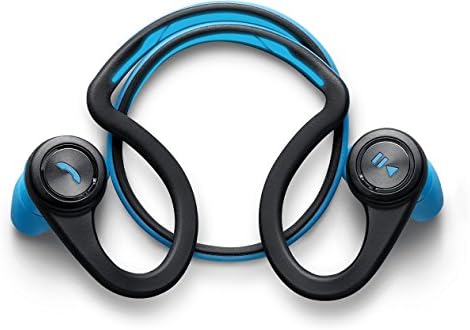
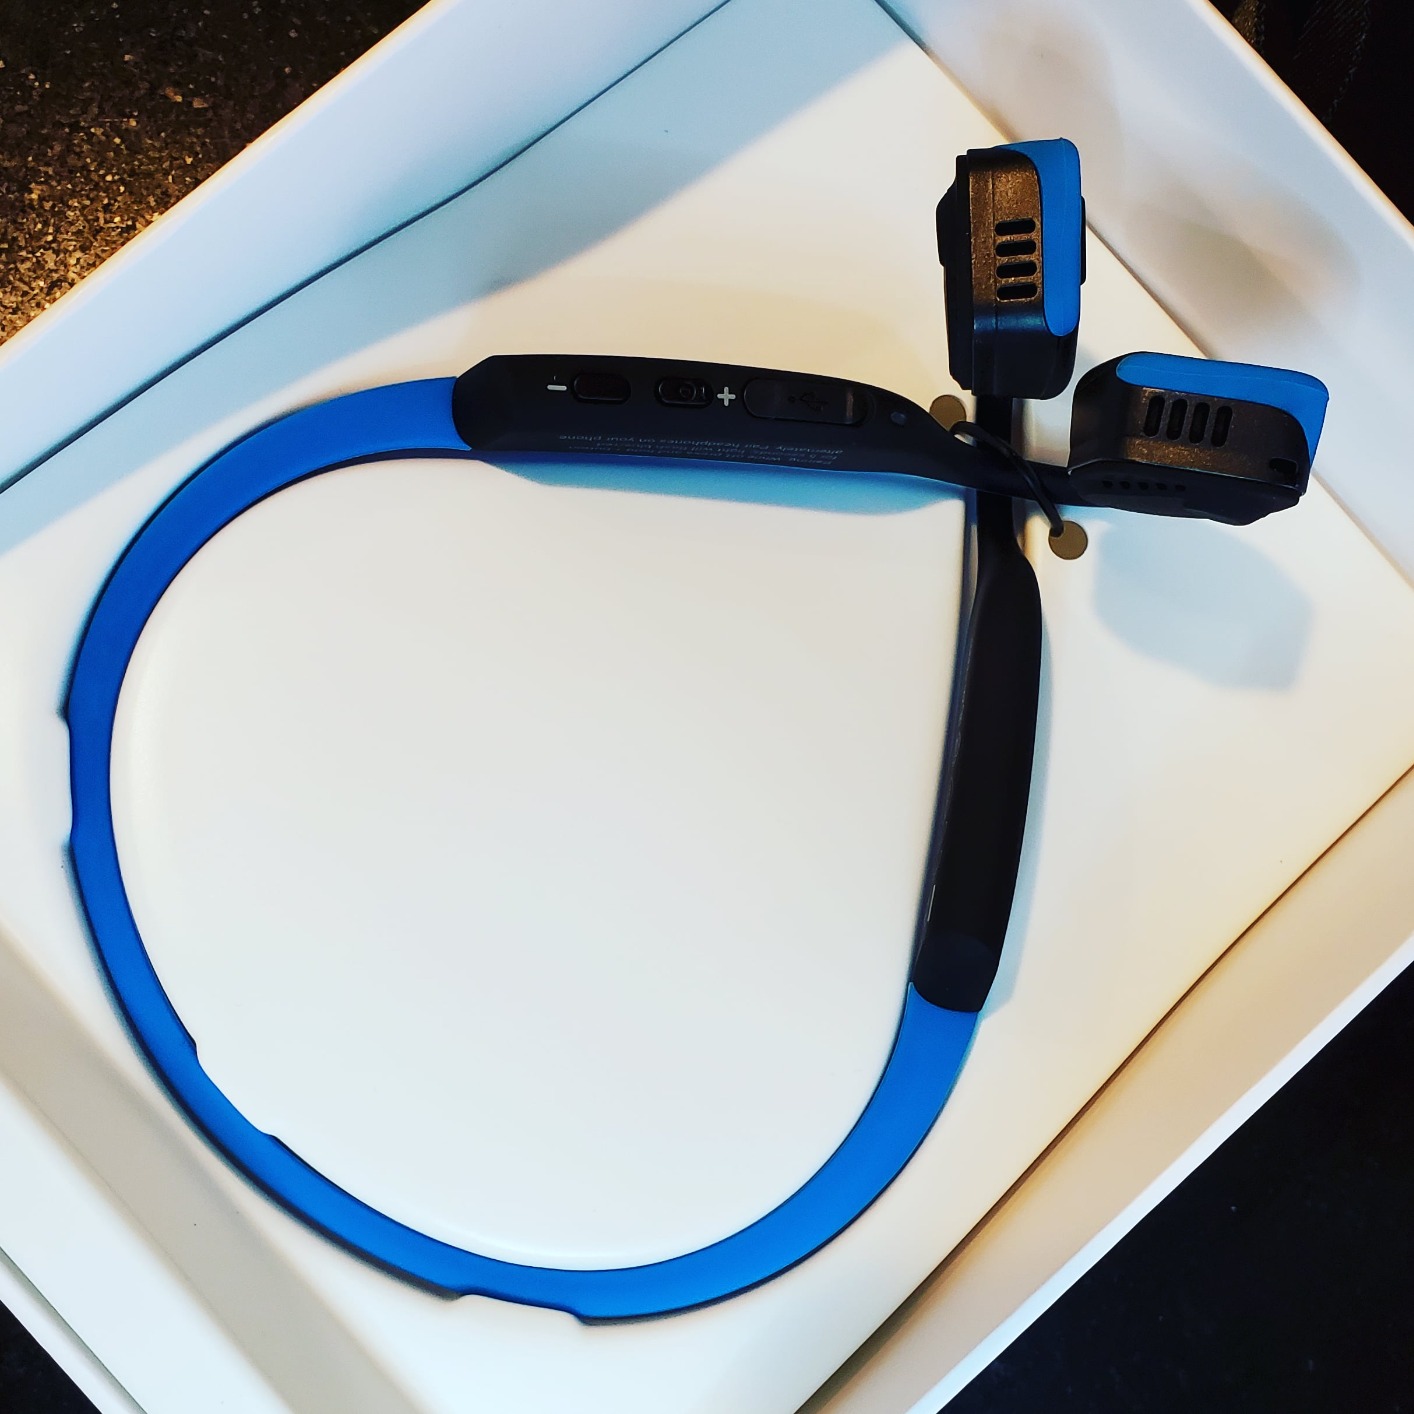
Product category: headphones
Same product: no